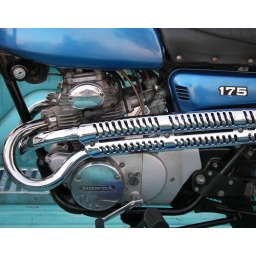
Engine of a Honda 175 twin. It's not mine, but it was in the back of a truck at a car show.